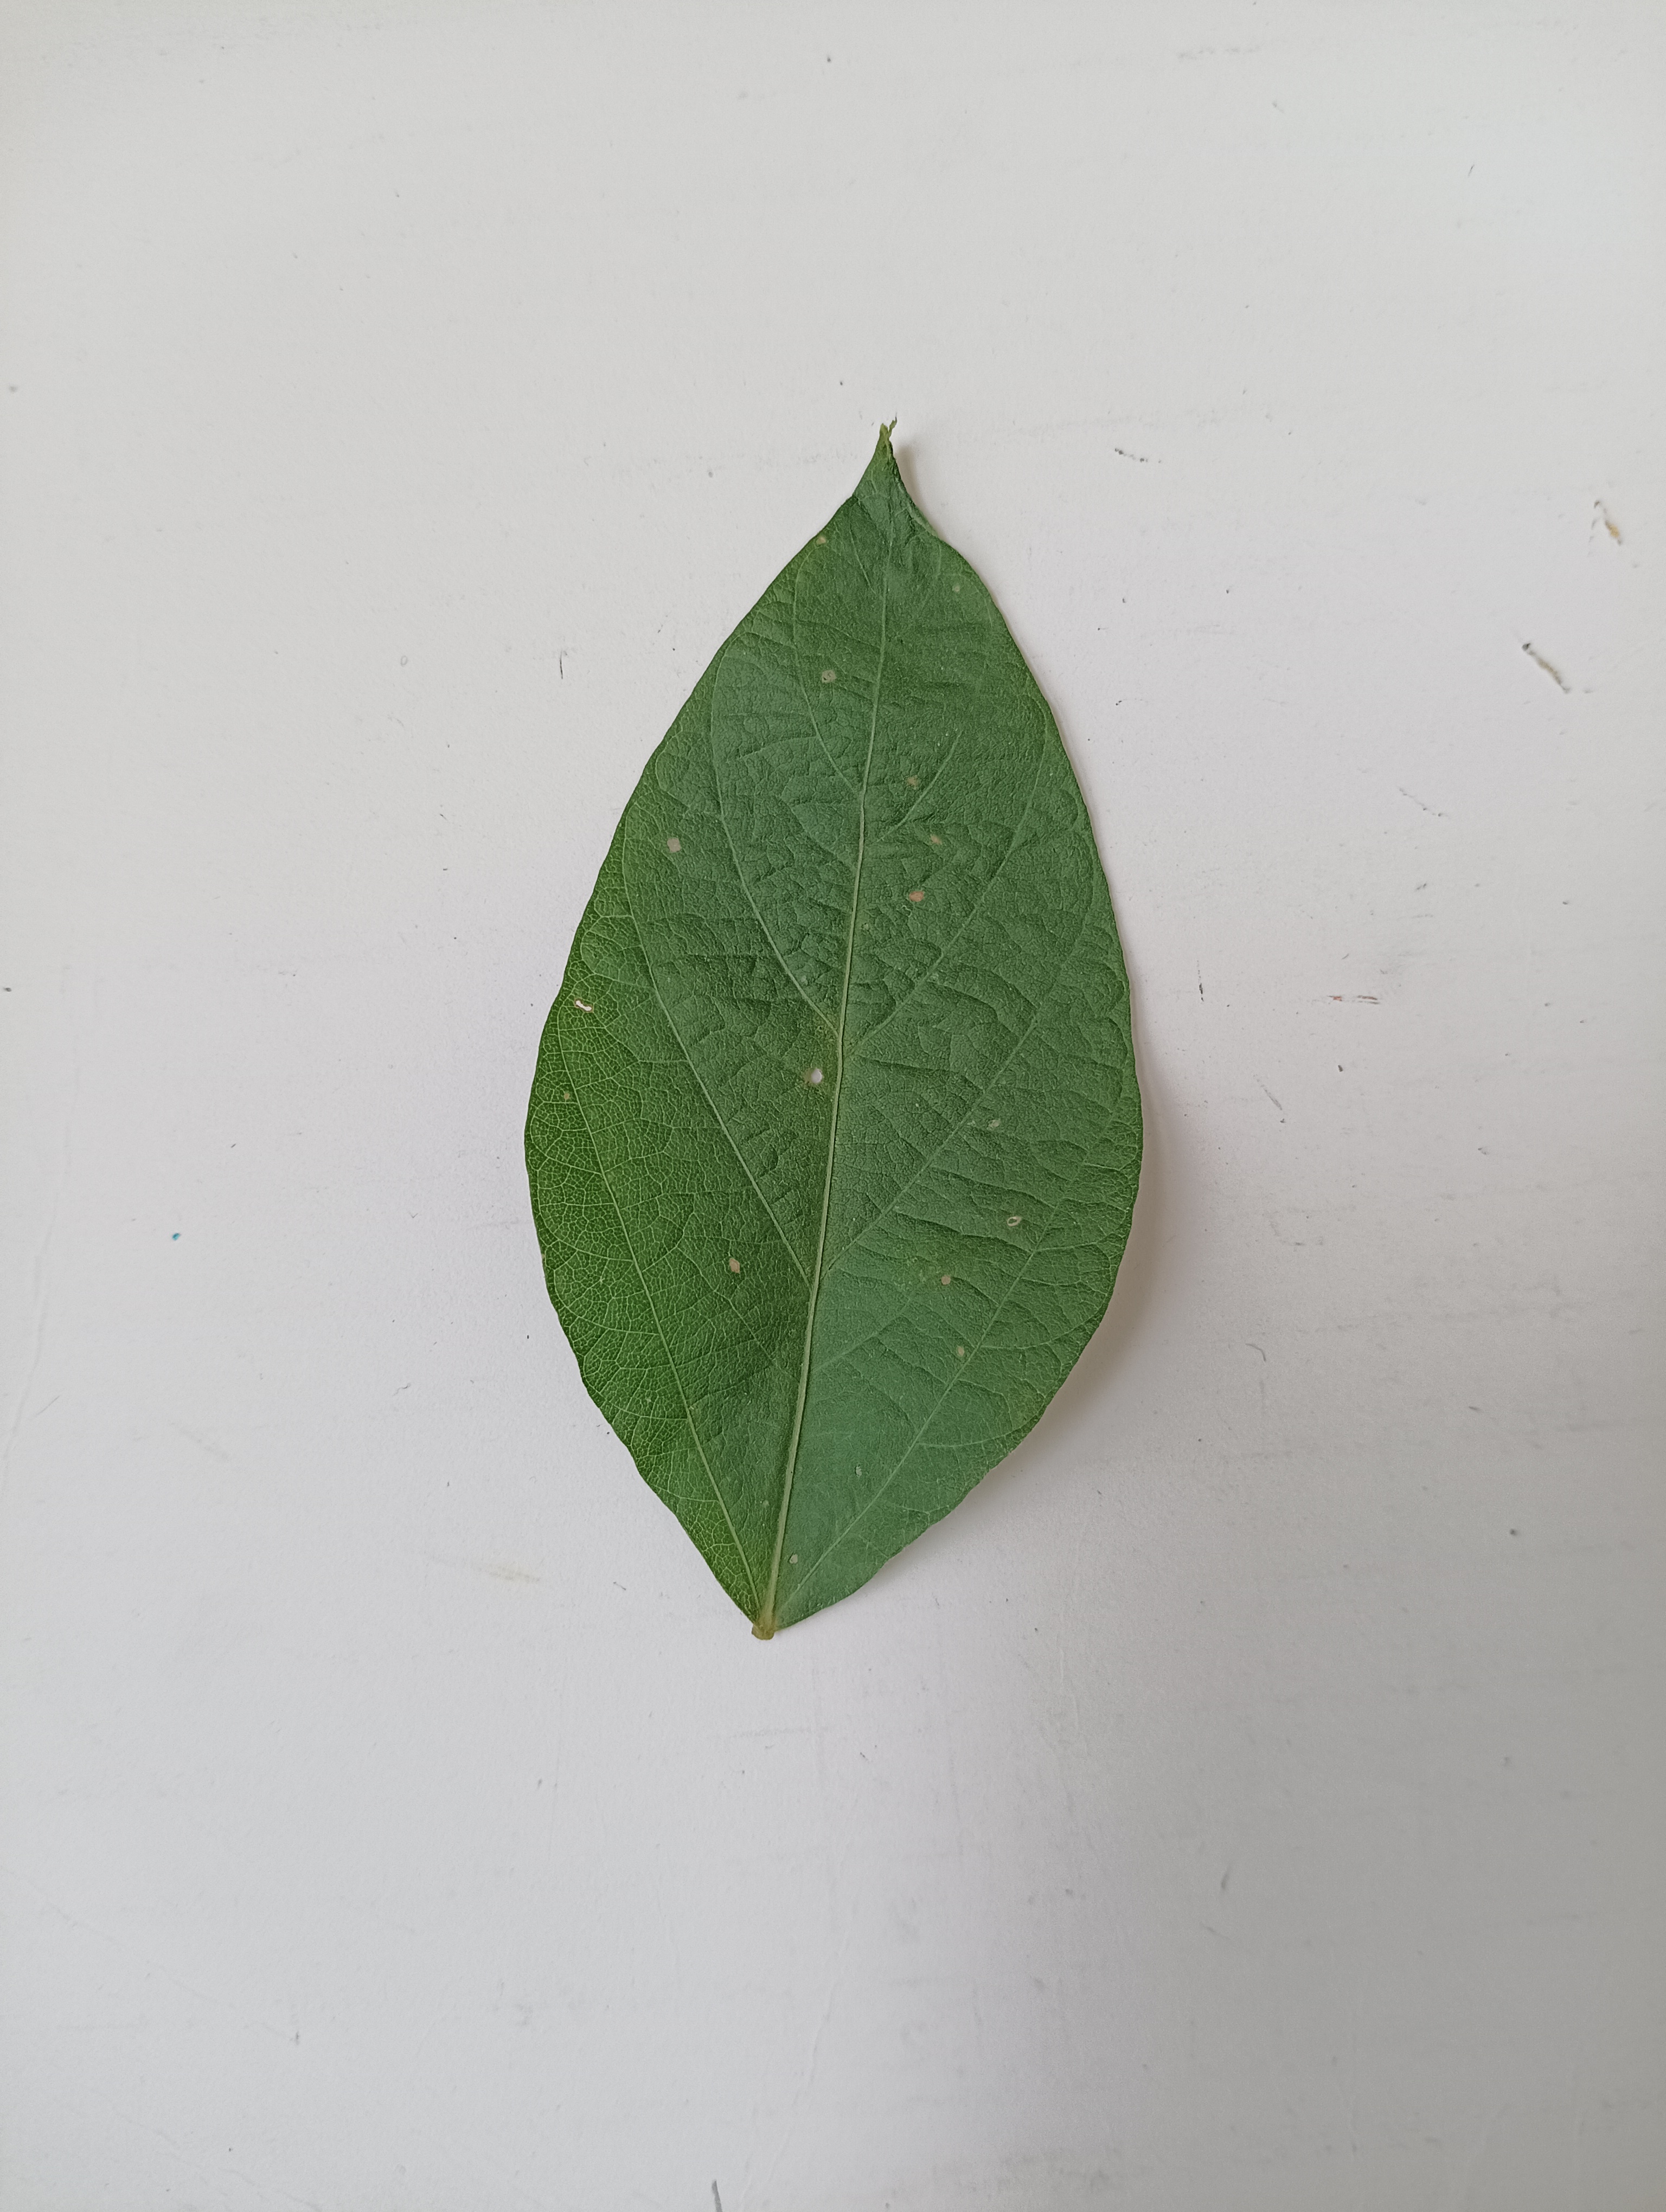
Label: Bacterial leaf Blight